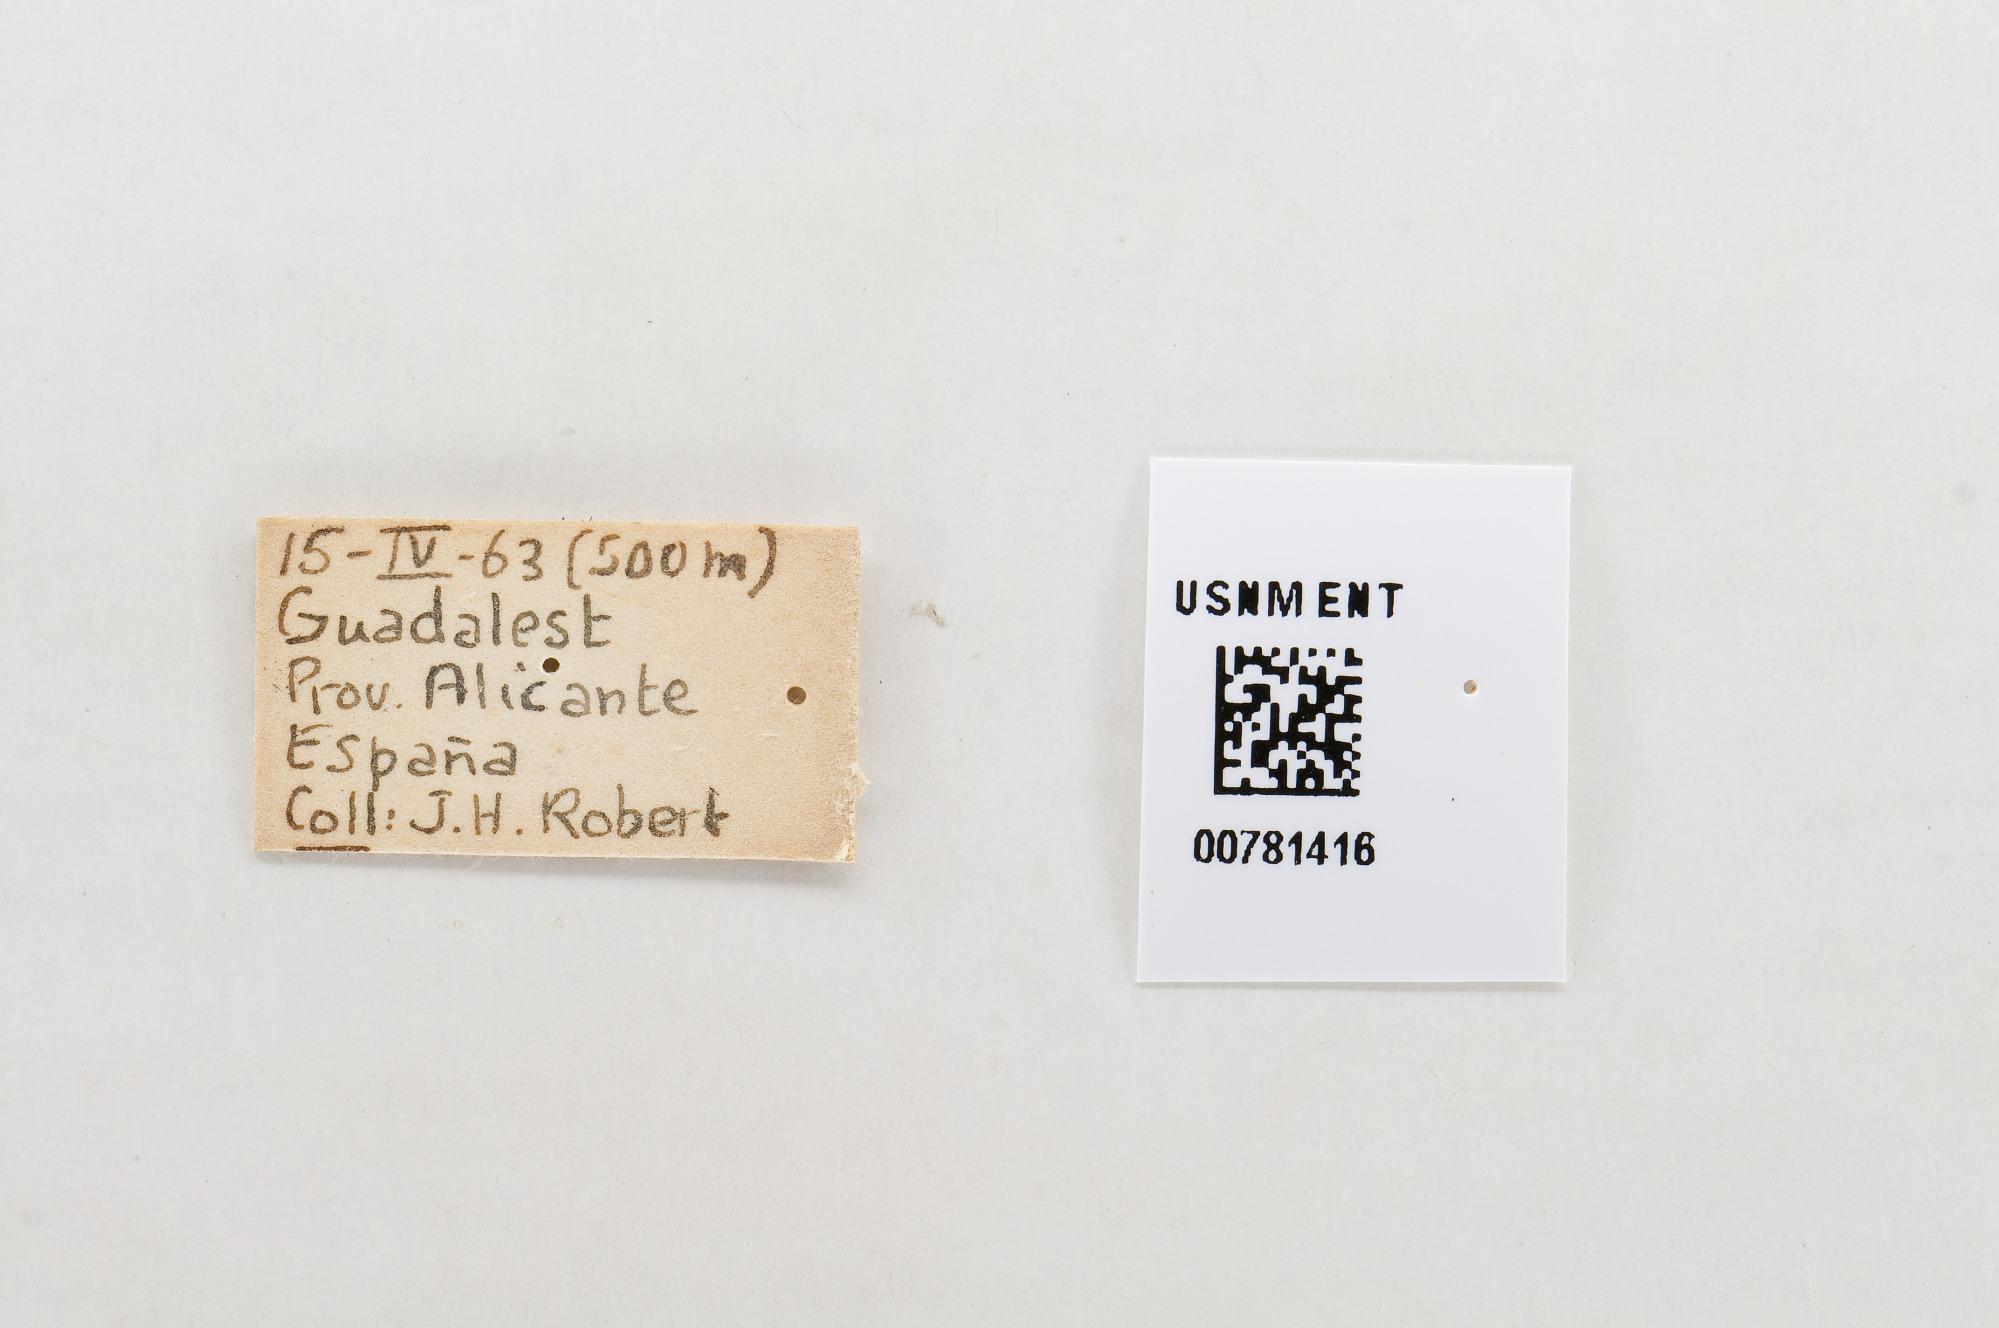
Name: Leptidea duponcheli
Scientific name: Leptidea duponcheli
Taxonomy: Animalia, Arthropoda, Hexapoda, Insecta, Lepidoptera, Pieridae, Dismorphiinae